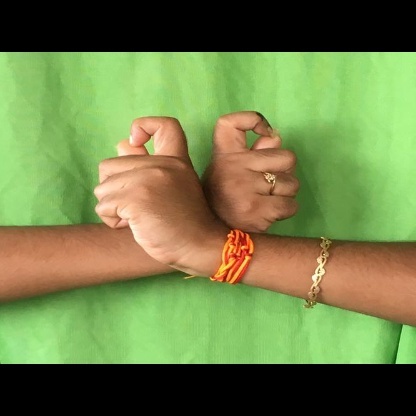
Mudra: Berunda